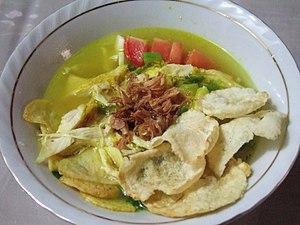
La cuisine malaisienne est issue de la fusion d'influences locales, indiennes, javanaises et chinoises pour l'essentiel, mais auxquelles s'ajoutent des influences de groupes ethniques locaux de Sabah et Sarawak, des Orang Asli comme des Peranakan. Sans oublier l'influence des expatriés et l'apport des migrations antérieures et de l'apport colonial, qui amènent à la cuisine malaise des touches britanniques, portugaises, hollandaises ou thaïes.
Dans la cuisine indonésienne, le soto, sroto, tauto, ou coto, est une soupe traditionnelle à base de bouillon, de viande et de légumes. Les nombreuses soupes traditionnelles du pays sont dénommées soto, tandis que les soupes d'influences étrangères et occidentales sont appelées sop.
Le soto ayam est une soupe jaune et épicée de poulet avec du vermicelle, que l'on trouve en Indonésie, en Malaisie et à Singapour. On y ajoute du curcuma, ce qui lui donne sa couleur jaune, ainsi que des œufs durs, des chips de pommes de terre, des feuilles de céleri et des échalotes. L'une des variantes est soto ayam lamongan.